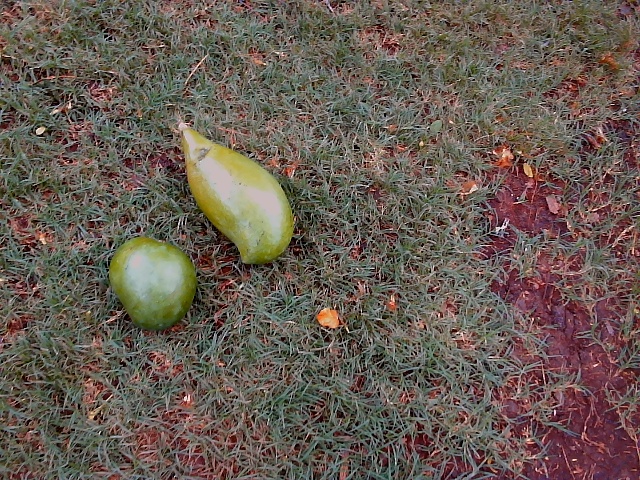
Label: Raw_Mango